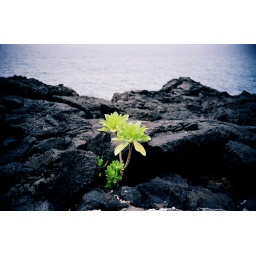
no white sand beaches in the neighbourhood - we had to go up north a bit more.